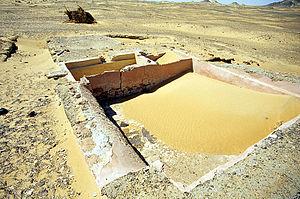
La viticulture en Égypte, si elle n'est pas la plus ancienne du monde, est celle sur laquelle nous possédons le plus de renseignements. Sous les pharaons, les fouilles menées dans les tombeaux de la période prédynastique jusqu'à l'Égypte gréco-romaine, ont donné des renseignements précieux sur la vigne et son type de conduite en hautain, l'implantation des vignobles dans le delta du Nil jusque dans les oasis, la façon de vinifier, etc.